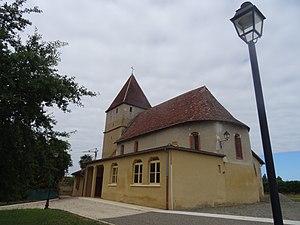
Sorbets est une commune française située dans le département du Gers en région Occitanie.